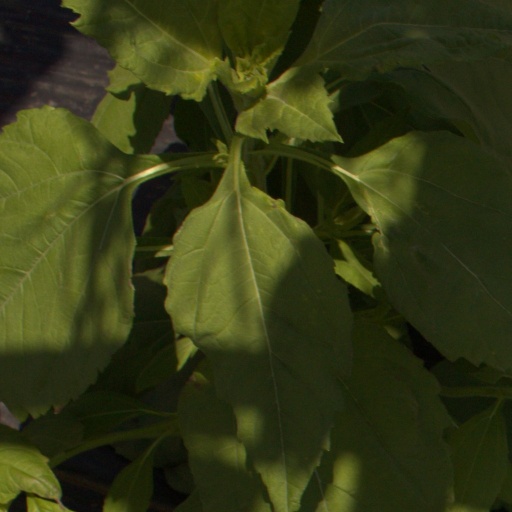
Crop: Jerusalem artichoke